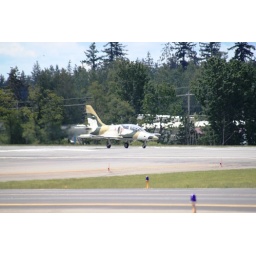
Flying Heritage Collection Fly Day May 22 2010 - Paul Allen's vintage airplane museum, many in flying order